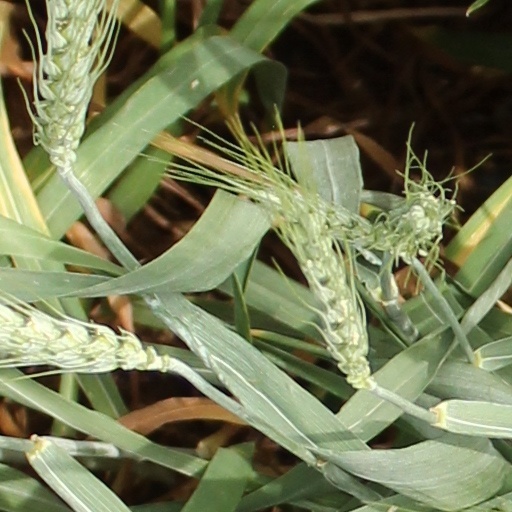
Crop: wheat